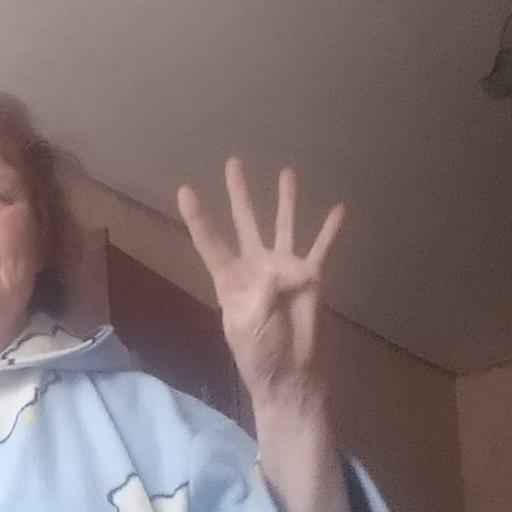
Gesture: four